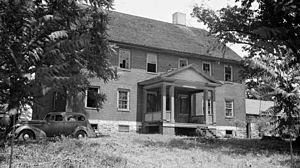
Sophia's Dairy, Aberdeen, Comté de Harford, Maryland, Etats-Unis This is an image of a place or building that is listed on the National Register of Historic Places in the United States of America. Its reference number is 73000922